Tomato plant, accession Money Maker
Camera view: bottom (45 deg); turntable rotation: 180 degrees
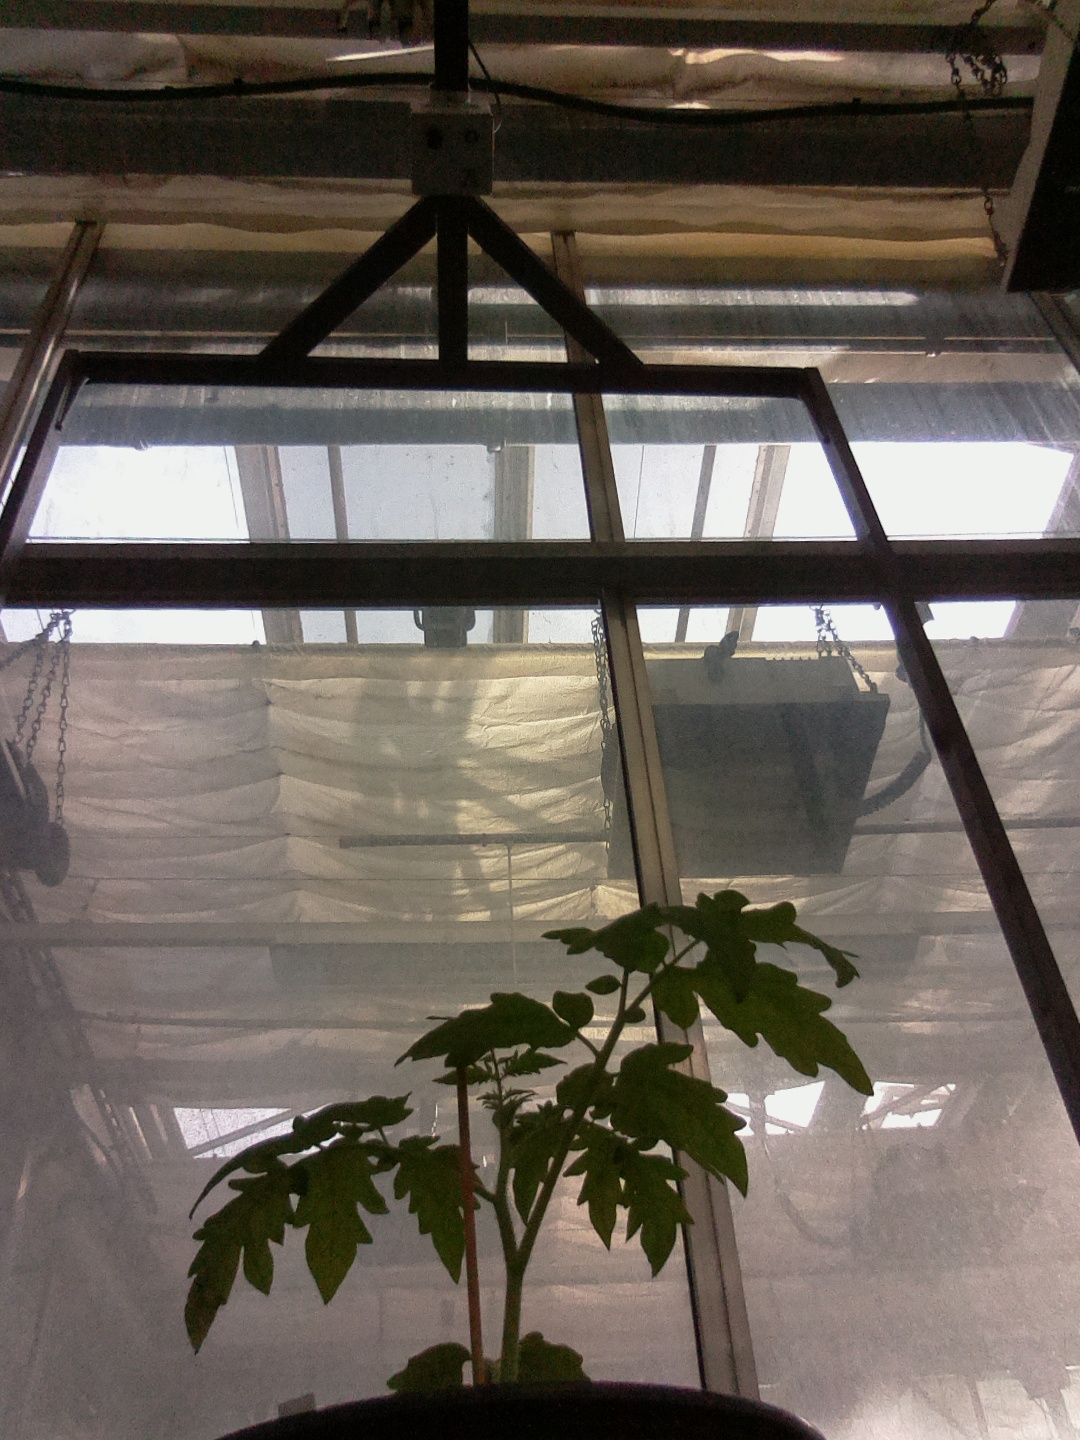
BBCH growth stage 13: 6 of true leaves visible